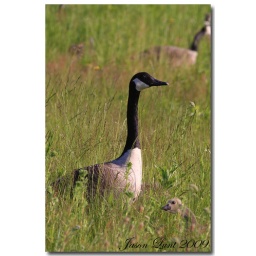
Mom and baby feeding in a field of marsh grass at Plum Island, MA. Best viewed in the largest size.